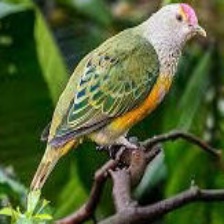
Species: SCARLET CROWNED FRUIT DOVE
Scientific name: PTILINOPUS INSULARIS